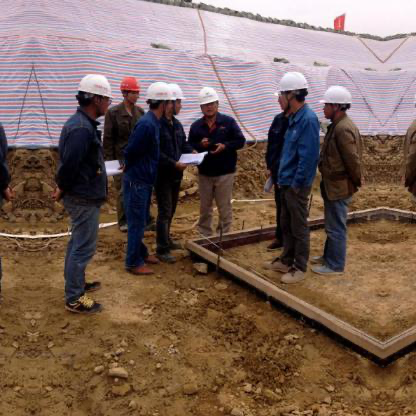
Objects in the image:
label: helmet
label: helmet
label: helmet
label: helmet
label: helmet
label: helmet
label: helmet